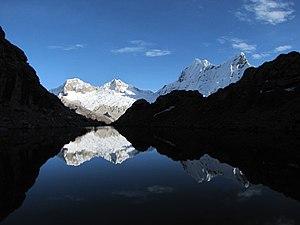
Le Pisco, ou Nevado Pisco, est un sommet de la cordillère Blanche dans les Andes au Pérou. Il est situé à environ 60 km au nord de la ville de Huaraz. Il est gravi pour la première fois le 12 juillet 1951 par l'expédition franco-belge composée de Claude Kogan, Georges Kogan, Raymond Leininger et Maurice Lenoir.